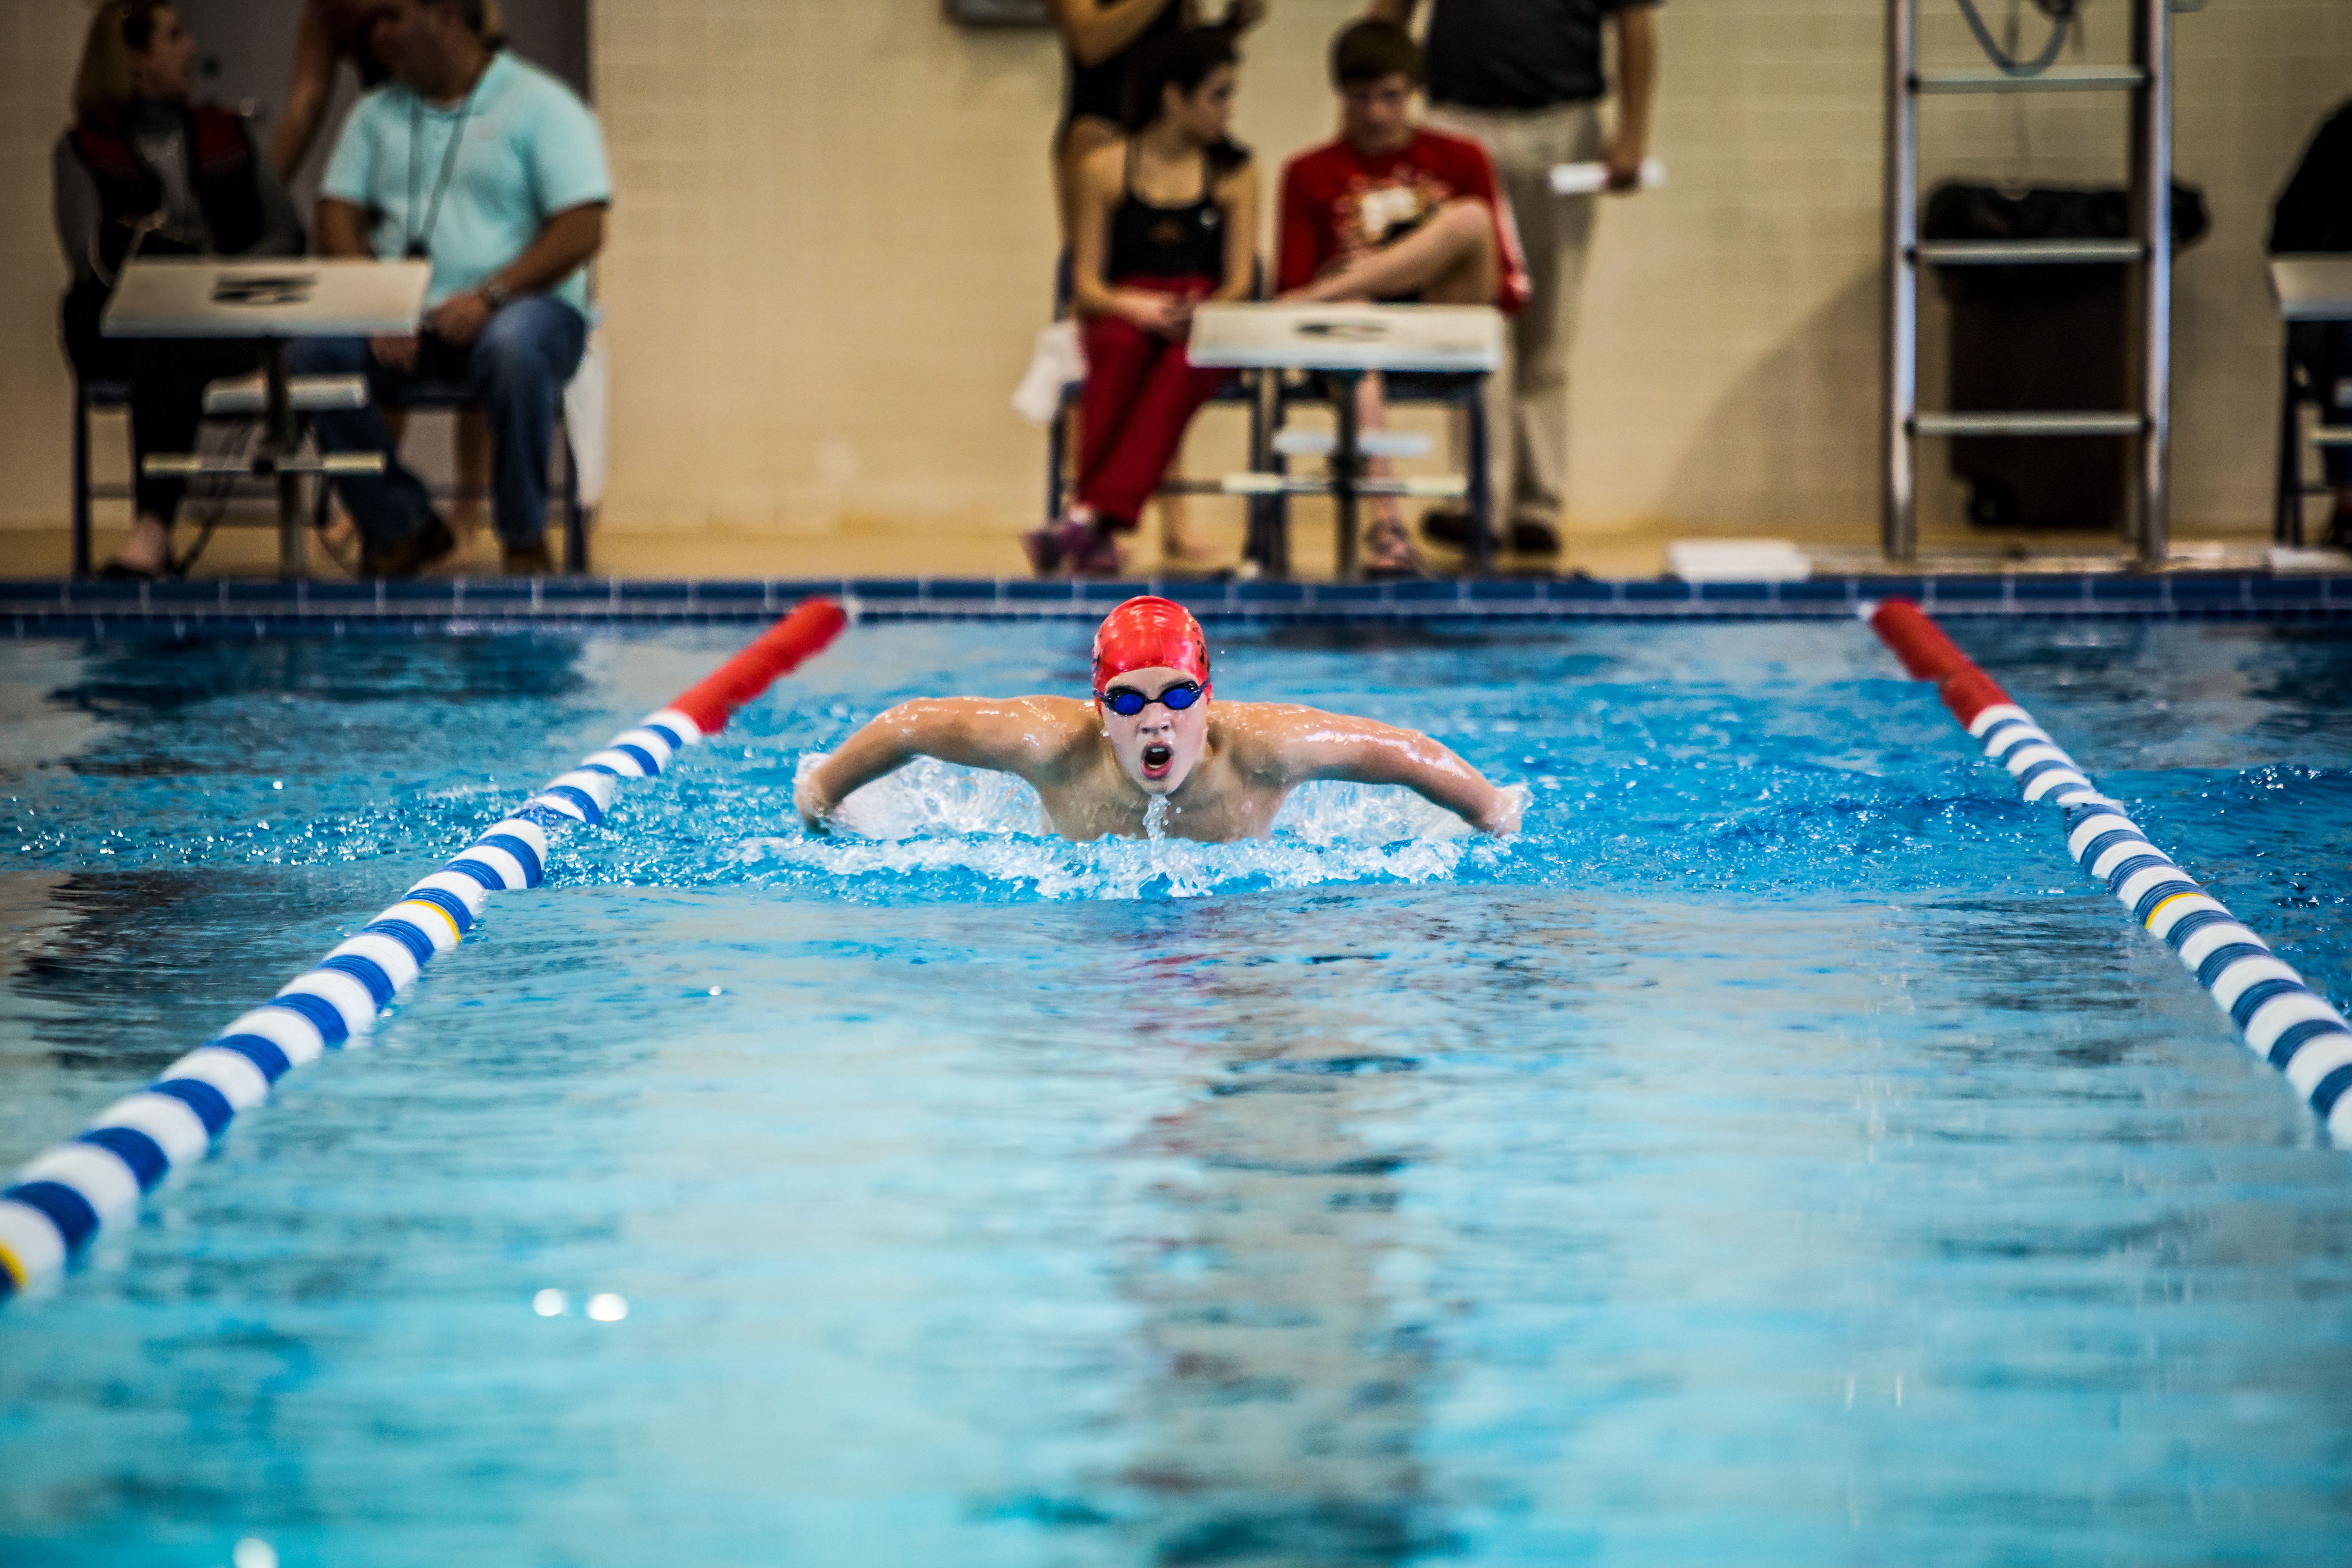
recreation, pool, swim, swimming pool, butterfly, leisure, swimming, swimmer, competition, sports, meet, water sport, outdoor recreation, individual sports, freestyle swimming, swim team, swim meet